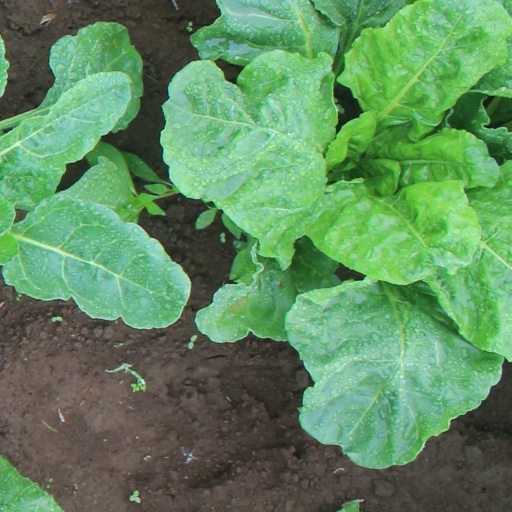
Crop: sugar beet